Embraer E-Jet E2 family

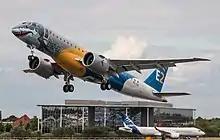
The E-Jet E2 competes with the Airbus A220 in the background.

Inspired by the automotive industry's production of multiple models on the same line, Embraer proposed building the E190/195-E2 alongside the original E175/190/195 at a steady rate of eight aircraft per month by the end of 2018. Production of the original E-Jet family was projected to slow if assembly of the E175-E2 had started in 2021. As Embraer transitioned from its previous E-jets to the upgraded E2, it was expecting to deliver 85-95 airliners in 2018 with a negative $150 million free cash flow, less than in 2017 with 78 deliveries in the first nine months with a cash outflow of $700 million: return to profitability will take at least three years once the program investment is reduced and the production ramp up is complete. Hybrid stations capable of work on either the E1 or E2 were more automated, moving to 90% automated drilling and riveting for the E2 wing.